Kevin Bishop

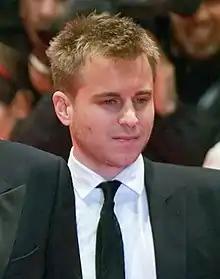
Bishop at the premiere of "Irina Palm" in 2007

Kevin Brian Bishop (born 1980) is a British actor, comedian and writer. He is best known for his roles as Jim Hawkins in "Muppet Treasure Island", Stupid Brian in "My Family", and Nigel Norman Fletcher in the 2016 revival of "Porridge", and as star of "The Kevin Bishop Show", which he co-wrote with Lee Hupfield.